Royapettah

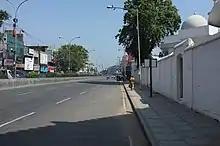
Anna Salai near the Thousand Lights Mosque

Royapettah, along with the suburbs of Nungambakkam and Teynampet, was part of the Great Choultry Plain, as the British had it in their records back in 1721. Soon after the arrival of the British in the city in the early 17th century, a large Eurasian population started settling in Royapettah and surrounding regions in the 17th and 18th centuries. Muslim settlements started appearing in the neighbourhood from the latter half of the 18th century. In 1798, the British East India Company constructed the Amir Mahal to house its administrative offices. When the Company annexed the Carnatic kingdom in 1855 with the Doctrine of Lapse, the Chepauk Palace, the official residence of the Nawabs, was auctioned off and purchased by the Madras government. The Nawab moved to a building called Shadi Mahal on Triplicane High Road and lived there. However, the British granted the Amir Mahal to the Prince of Arcot and the office building was soon converted into a palace by Robert Chrisholm. In 1876, the Nawab moved in with his family into the Amir Mahal, which has since been the residence of the Nawabs of Arcot.